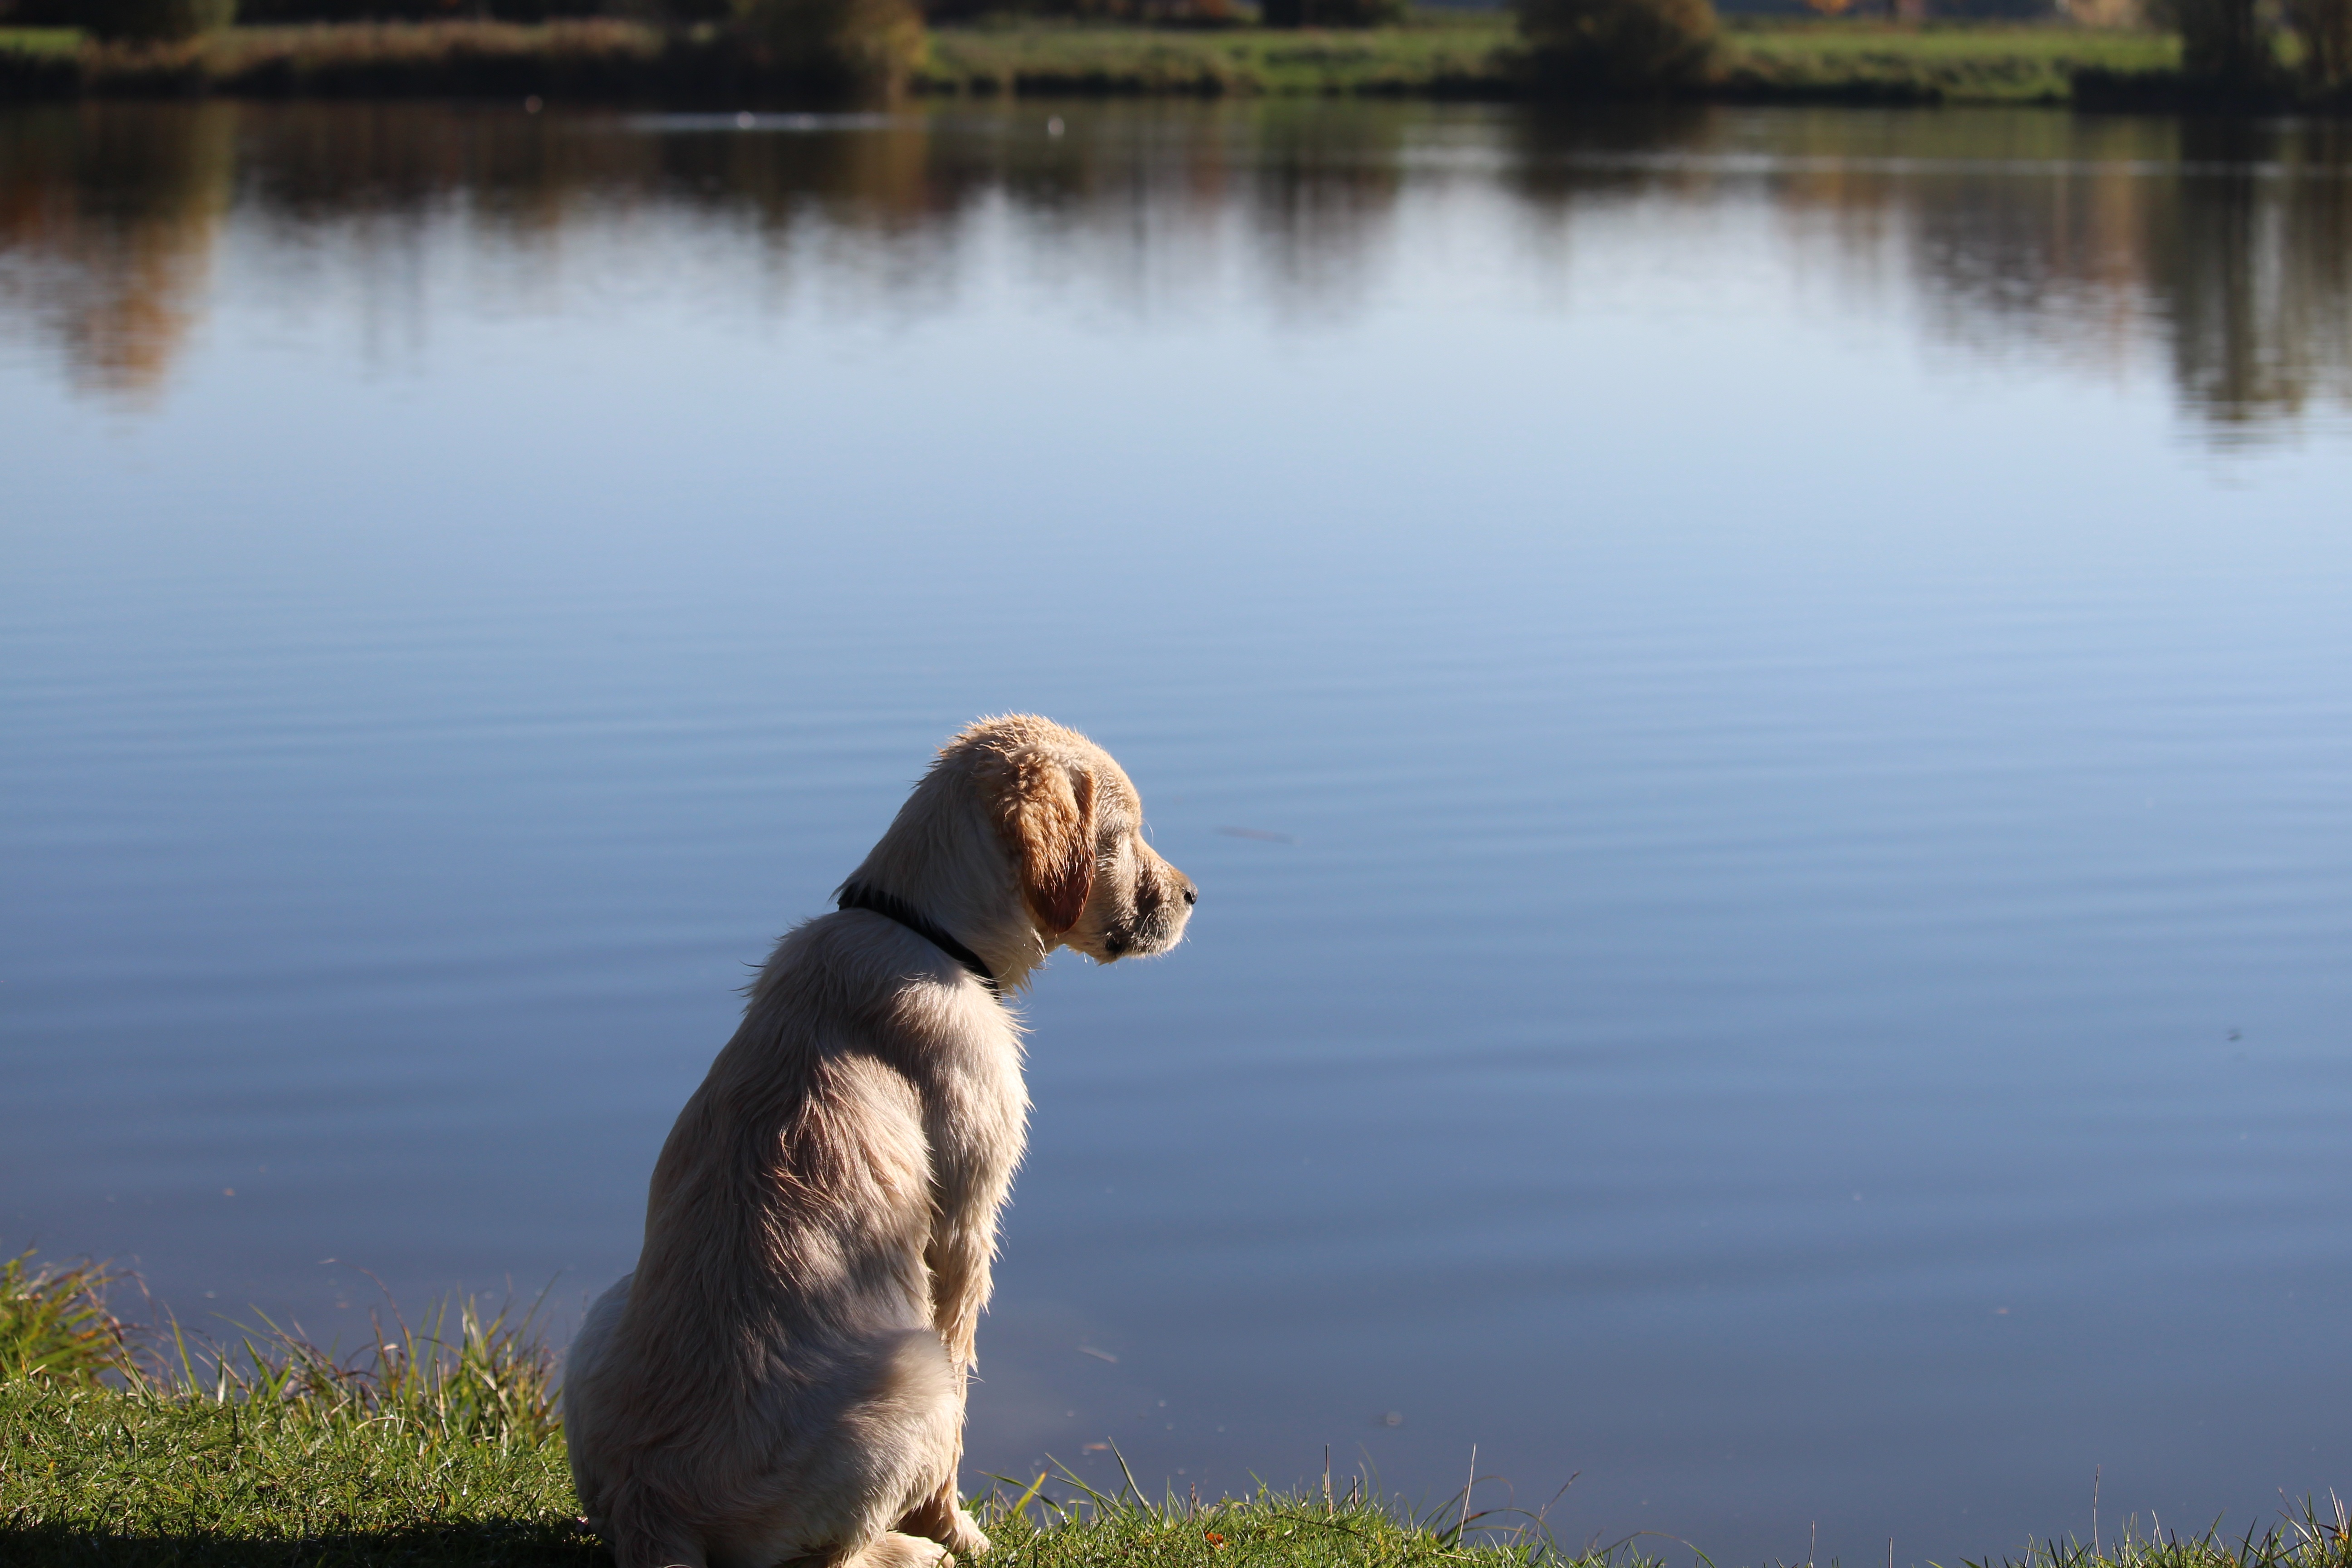
forest, sand, lake, puppy, dog, animal, cute, male, pet, reflection, calm, mammal, zen, body of water, domestic animal, golden retriever, beige, labrador retriever, retriever, dog like mammal, nature water